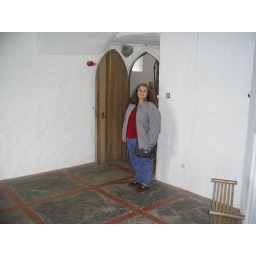
Solar in one of the tower houses